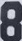
Number: 8